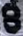
Number: 8